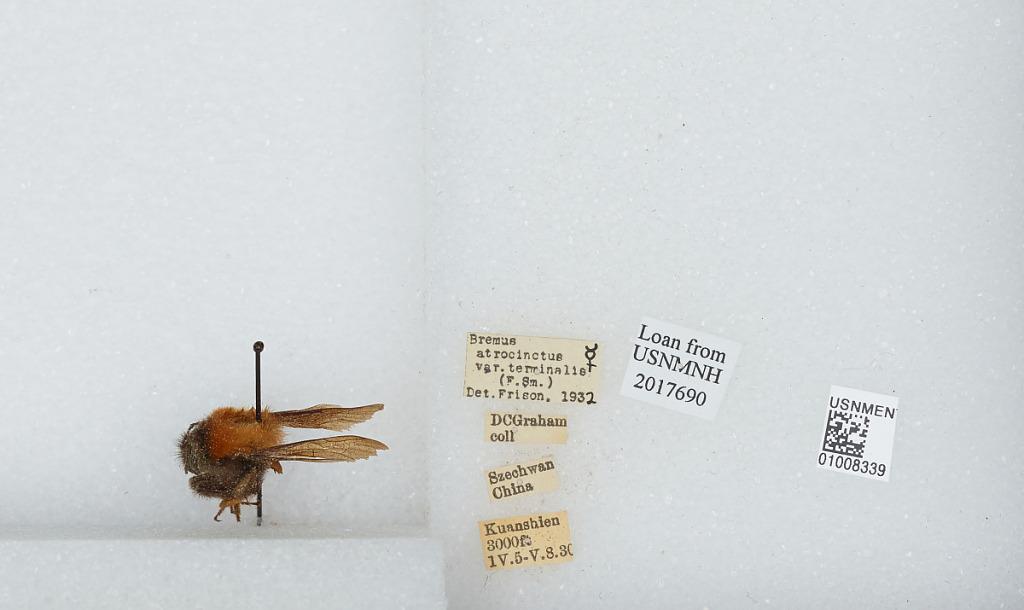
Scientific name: Bombus (Festivobombus) festivus Smith
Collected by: D. Graham
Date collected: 1930-4-5
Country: China
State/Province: Sichuan
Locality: Kuanshien
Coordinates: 31.0011, 103.618
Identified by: Frison